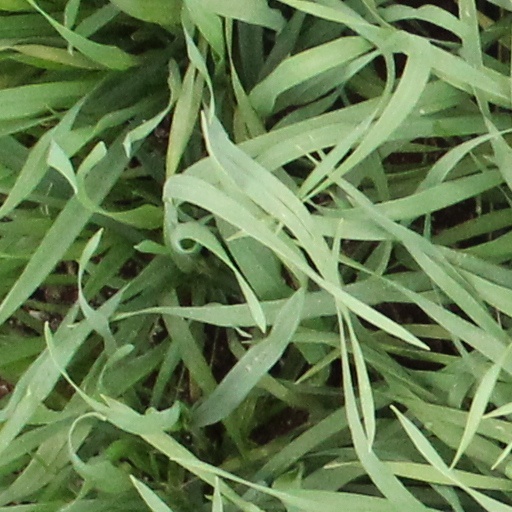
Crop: wheat